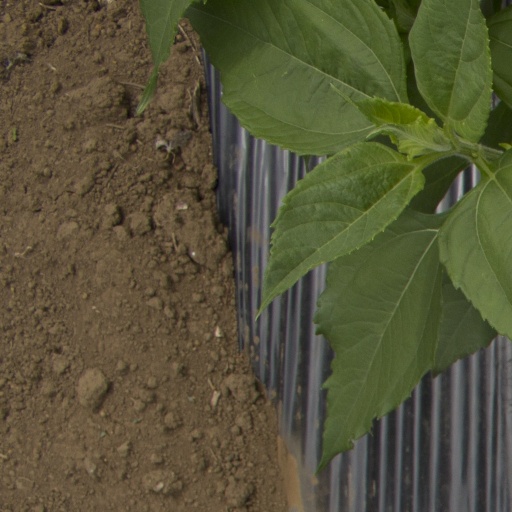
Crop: Jerusalem artichoke